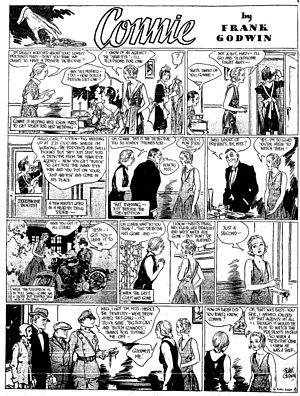
Connie est une série de bande dessinée de Frank Godwin diffusée par Ledger Syndicate dans la presse américaine du 13 novembre 1927 à 1944.